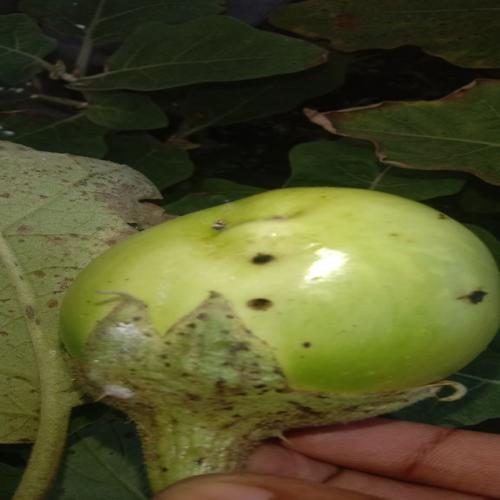
Label: Shoot and Fruit Borer